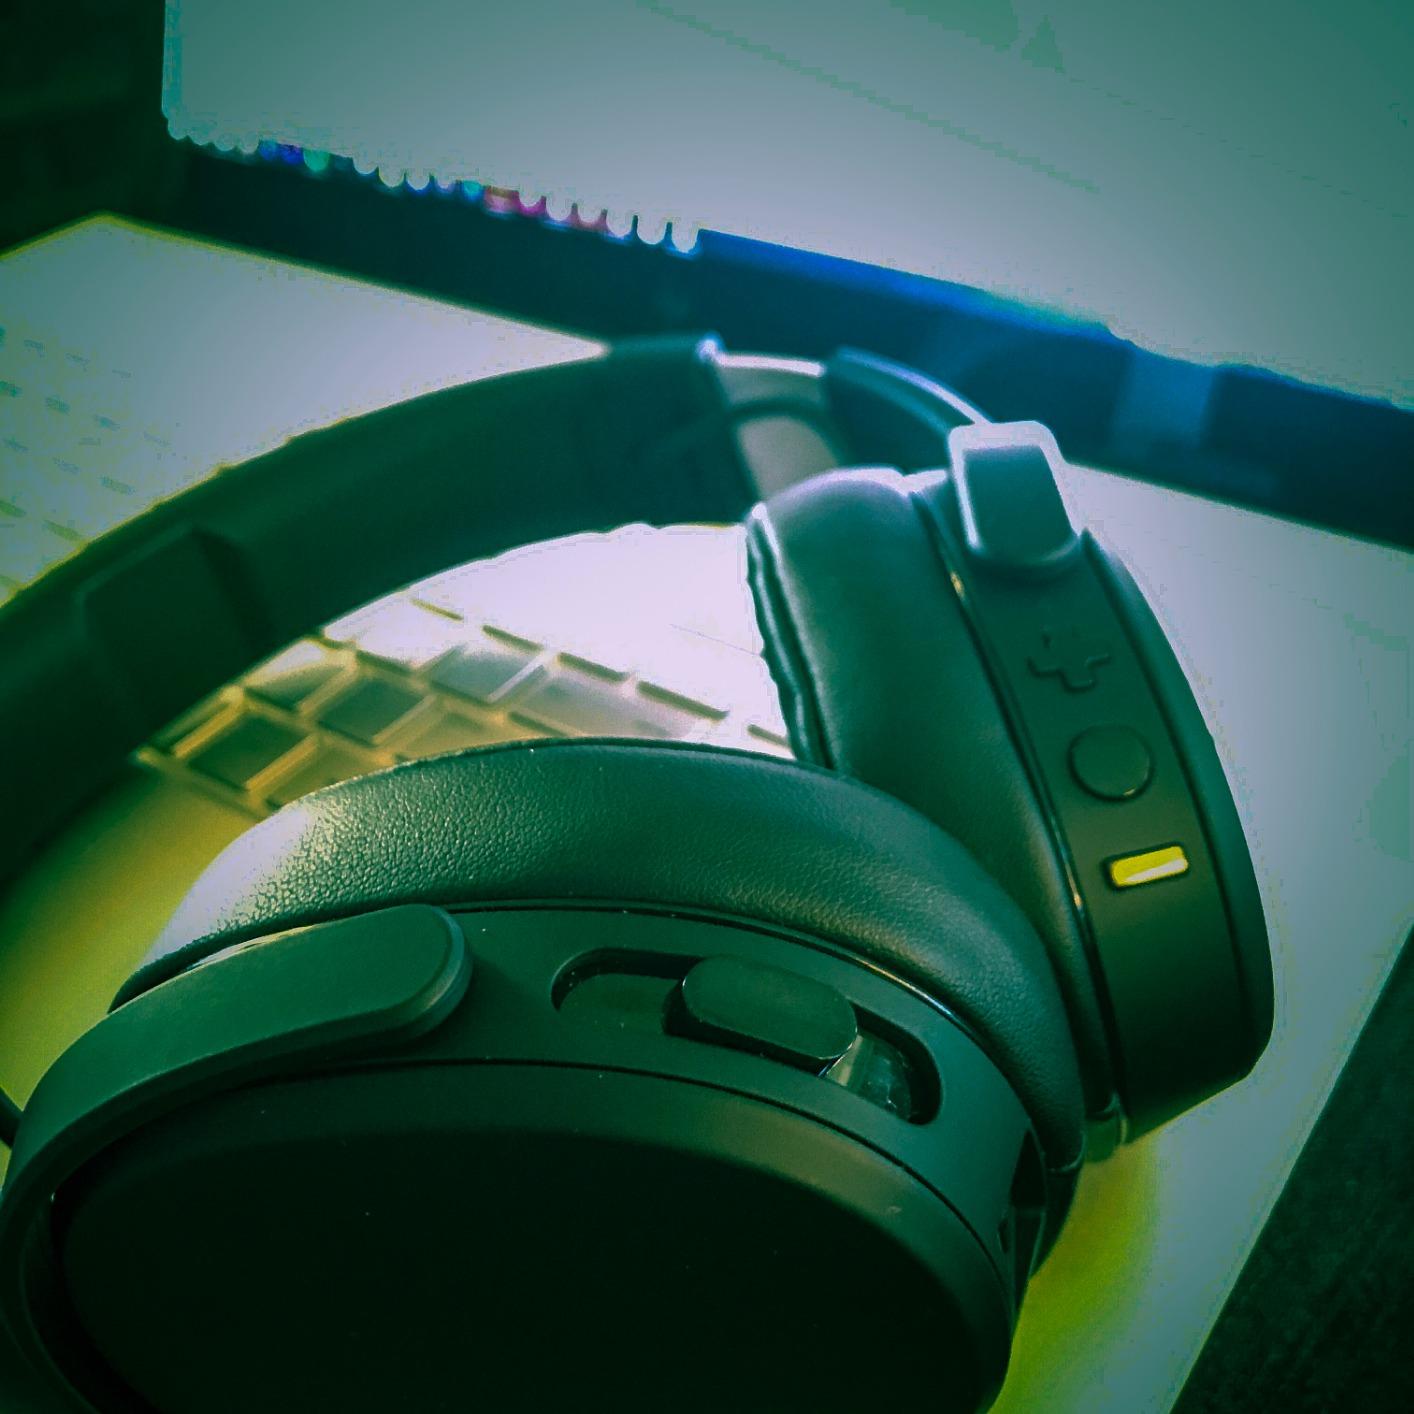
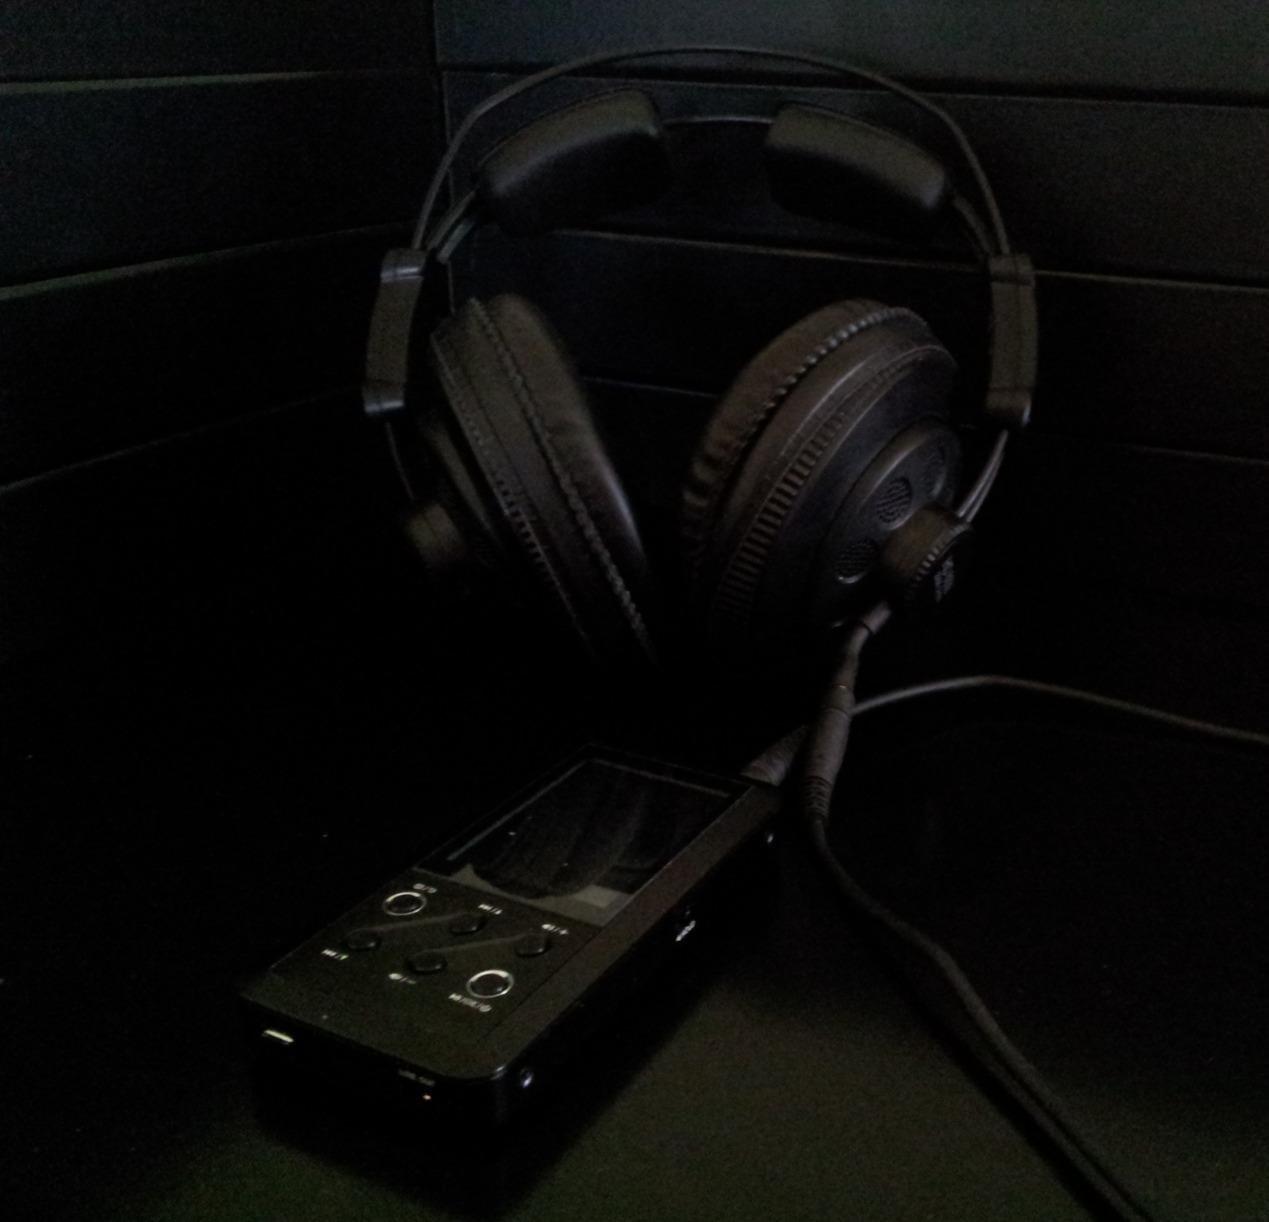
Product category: headphones
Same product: no